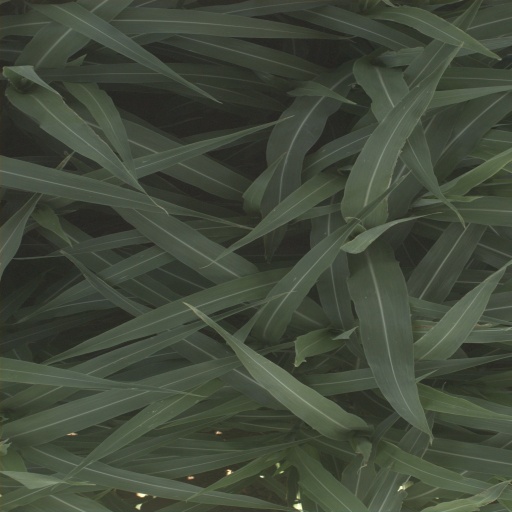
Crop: sorghum